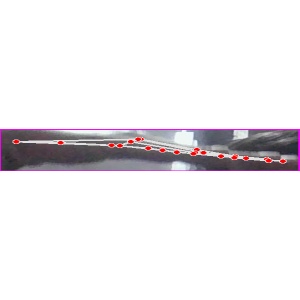
अक्षर: ज